Faggot (food)

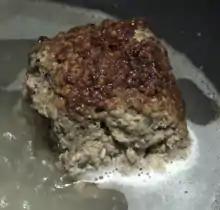
A meatball faggot being cooked

Commonly, a faggot consists of minced pork liver and heart, wrapped in bacon, with onion and breadcrumbs. The mixture is shaped by hand into small balls, wrapped with caul fat (the omentum membrane from the pig's abdomen) and baked. Faggots may also be made with beef. Another variation of the faggot is pig's fry (testicles) wrapped in pig's caul: the pig's fry and boiled onions are minced (ground) together, then mixed with breadcrumbs or cold boiled potatoes, seasoned with sage, mixed herbs and pepper, all beaten together and then wrapped in small pieces of caul to form a ball. They are baked in the oven, and usually served cold.